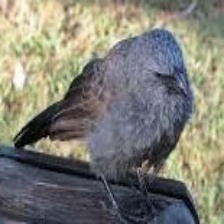
Species: APOSTLEBIRD
Scientific name: STRUTHIDEA CINEREA